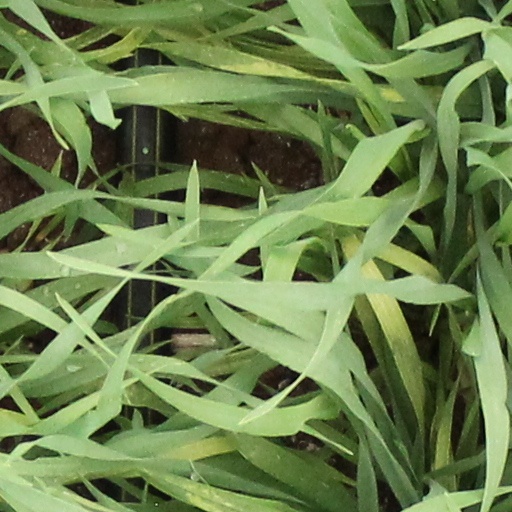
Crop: wheat